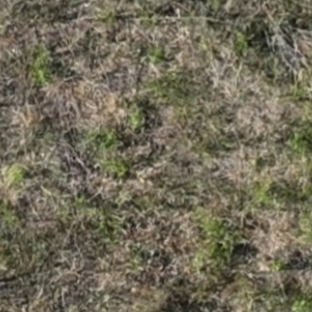
Month: july